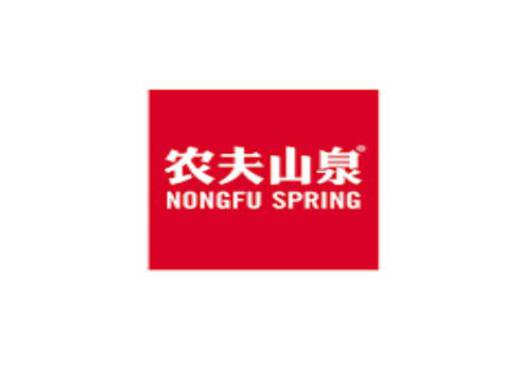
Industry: Necessities